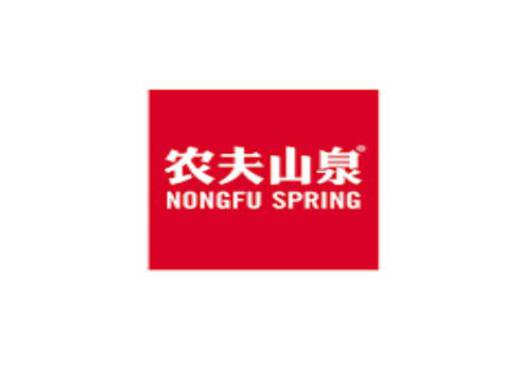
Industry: Necessities